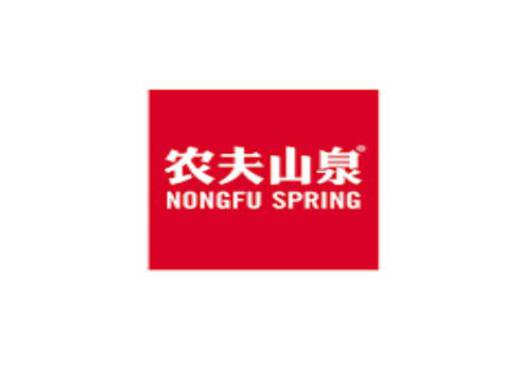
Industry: Necessities